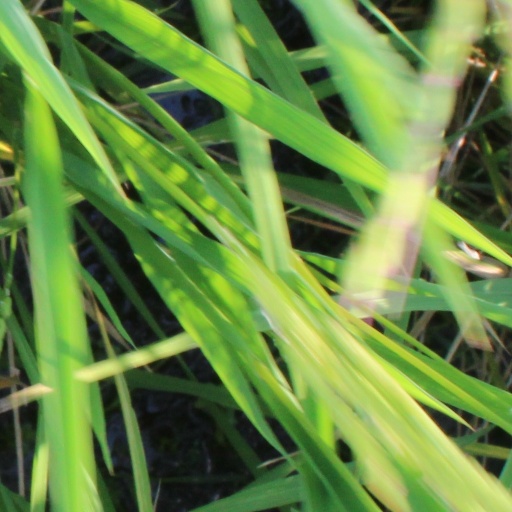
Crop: rice